Tim Hortons

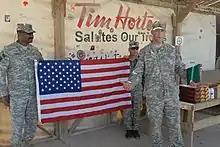
A United States Army sergeant making a speech in front a Tim Hortons coffee shop in Kandahar

In May 2023, Tim Hortons announced plans to expand into South Korea. In September 2023, officials announced that Tim Hortons would open its first Korean location in Gangnam District, Seoul within the year. As of October 2024, Tim Hortons has expanded to 13 stores in South Korea.